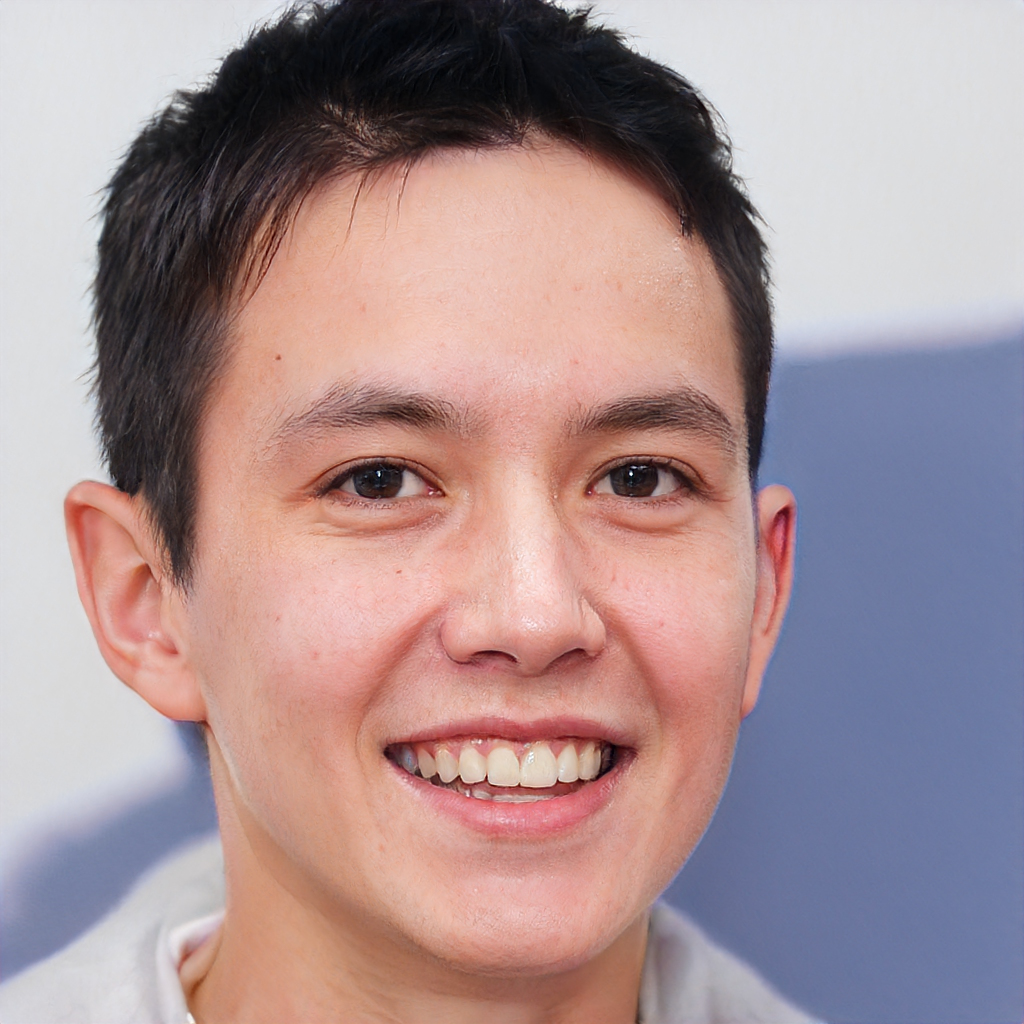
Gender: Male